Evolution of Hawaiian volcanoes

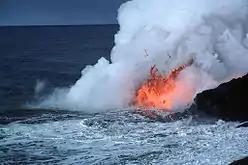
Lava bubbling explosively as it hits cold ocean water near Kupapau Point

This volcanic phase, so named for the explosive reactions with lava that take place, begins when the volcano just breaches the surface. The pressure and instantaneous cooling of being underwater stops, replaced instead by contact with air. Lava and seawater make intermittent contact, resulting in a lot of steam. The change in environment also engenders a change in lava type, and the lava from this stage is mostly fragmented into volcanic ash. These explosive eruptions continue intermittently for several hundred thousand years. Calderas continually develop and fill, and rift zones remain prominent. The phase ends when the volcano has sufficient mass and height (about above sea level) that the interaction between sea water and erupting lava fades away.